Airborne Windsports

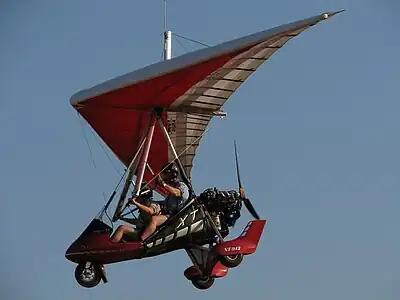
An Airborne XT912 Tourer microlight from AirBorne Windsports

Airborne Windsports, also called Airborne Australia and officially Airborne Windsports Pty Ltd, is an Australian ultralight trike and hang glider aircraft manufacturer based in Redhead, New South Wales. The aircraft are supplied as factory completed aircraft and are not available as kits.